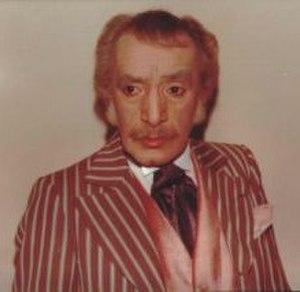
Carlo Taranto est un acteur italien.